Muzio Scevola

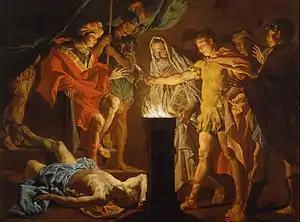
"Mucius Scaevola in the Presence of Lars Porsenna" by Matthias Stom, (early 1640s), Art Gallery of New South Wales

The young Roman soldier Muzio is anxious to prove that he too is brave enough to risk his safety for his country. His sweetheart is Clelia, beautiful and equally valorous in the service of her country. Muzio disguises himself as an Etruscan and steals into the enemy camp, determined to assassinate King Porsena. When the King appears on a platform with other dignitaries to make a speech to his troops, Muzio does not recognise the King and kills the wrong person. Porsena has him arrested and interrogates him. Muzio proudly proclaims that he is as ready to die as he was to kill and bodily pain means nothing to him. To demonstrate this, he thrusts his right hand into the fire on a sacrificial altar and holds it there, earning the last name "Scevola" (left-handed) for himself and his descendants. Porsena is so impressed with the young man's courage that he releases him without penalty.